2020–21 Ranji Trophy

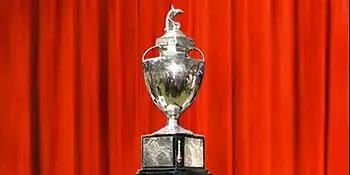
The Ranji Trophy, awarded to the winners

The 2020–21 Ranji Trophy was scheduled to be the 87th season of the Ranji Trophy, the premier first-class cricket tournament in India. Saurashtra were the defending champions. However, in January 2021, the Board of Control for Cricket in India (BCCI) confirmed that the season had been cancelled due to the COVID-19 pandemic. It was the first time since the tournament's inception in the 1934–35 season that the Ranji Trophy was not held.